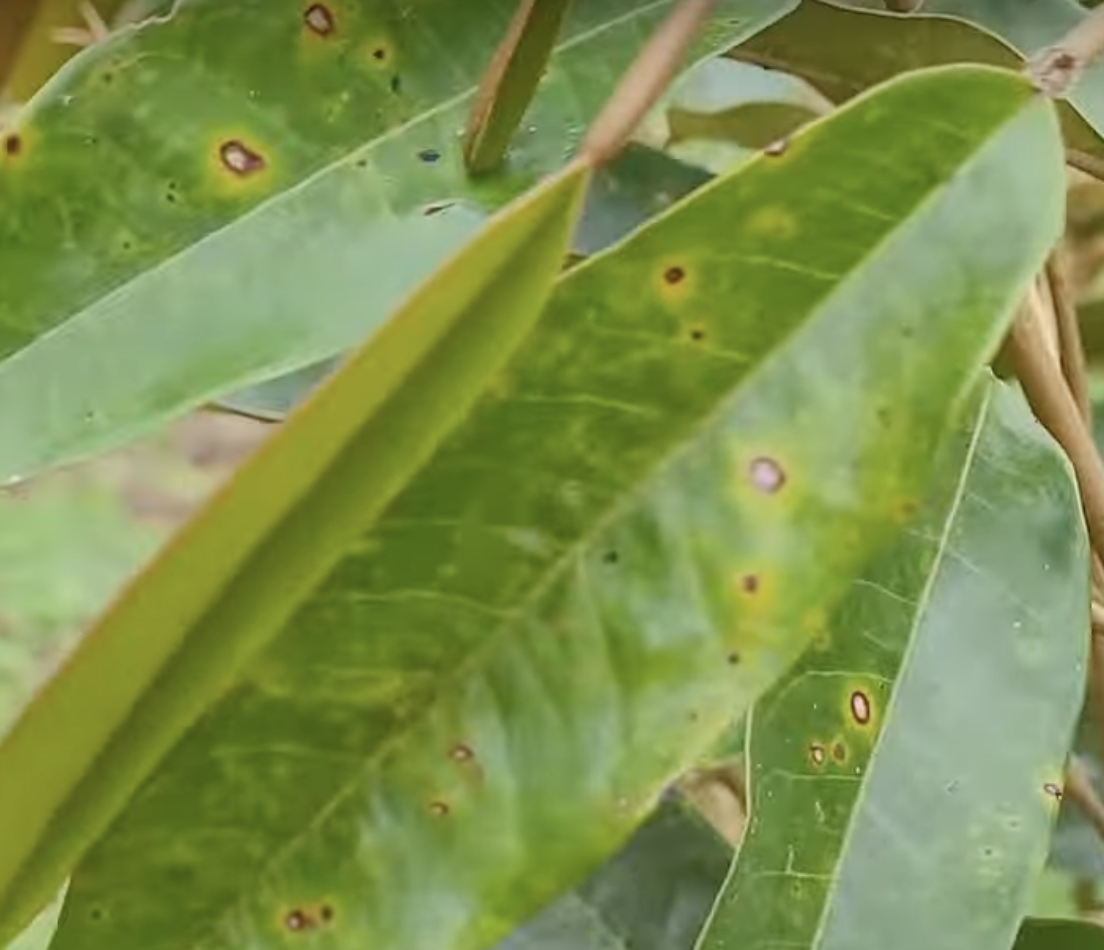
Label: canker_disease